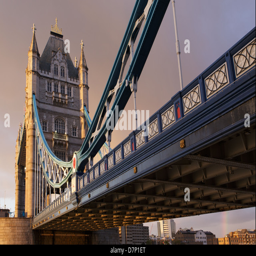
tower bridge close up at sunset during a rainy day